Sky position (RA, Dec in degrees): 17.02, 0.02191
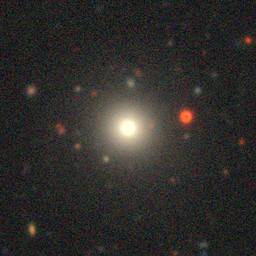
Galaxy morphology: Round Smooth Galaxies